Flipnic: Ultimate Pinball

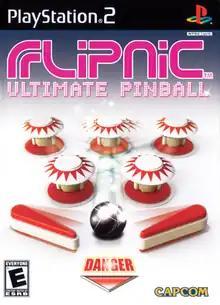
North American box art

Flipnic: Ultimate Pinball is a pinball video game developed and published by Sony Computer Entertainment for the PlayStation 2. It was released in August 2003 in Japan, January 2004 in Europe by Ubi Soft and July 2005 in North America by Capcom.